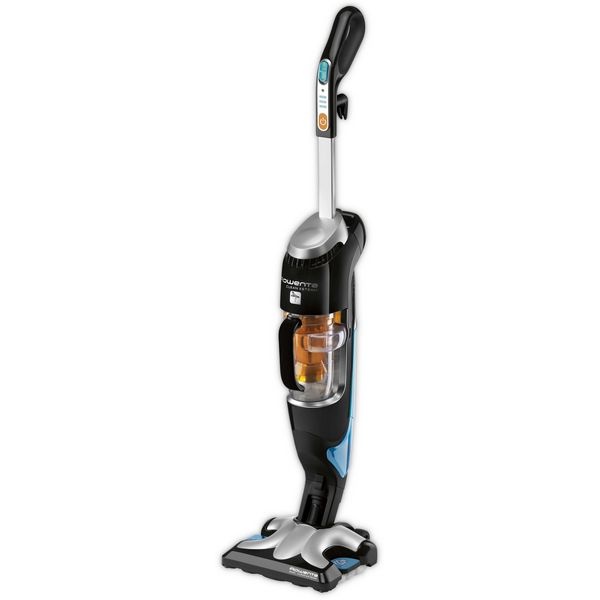
Dampfmopp Rowenta RY7535 - Dampfreiniger
Rowenta RY7535. Typ: Senkrecht, Fassungsvermögen: 0,4 l, Kabellänge: 7,5 m. Leistung: 1700 W. Vorbereitungszeit: 0,5 min, Geräuschpegel: 84 dB. Breite: 25,9 cm, Tiefe: 27,2 cm, Höhe: 121 cm Typ: Senkrecht Fassungsvermögen: 0,4 l Kabellänge: 7,5 m Produktfarbe: Schwarz Leistung: 1700 W Vorbereitungszeit: 0,5 min Geräuschpegel: 84 dB Dampf-Bereitschaftsanzeige: Ja Aufbewahrungshilfe: Ja Breite: 259 mm Tiefe: 272 mm Höhe: 1210 mm Gewicht: 5,4 kg Verpackungsbreite: 21 cm Verpackungstiefe: 31 cm Verpackungshöhe: 89 cm Paketgewicht: 8,83 kg Reinigungsbürste: Ja Reinigungstuch: Ja
Brand: Rowenta
Category: Home & Garden > Household Appliances > Floor & Steam Cleaners > Carpet Steamers > Upright Carpet Steamers